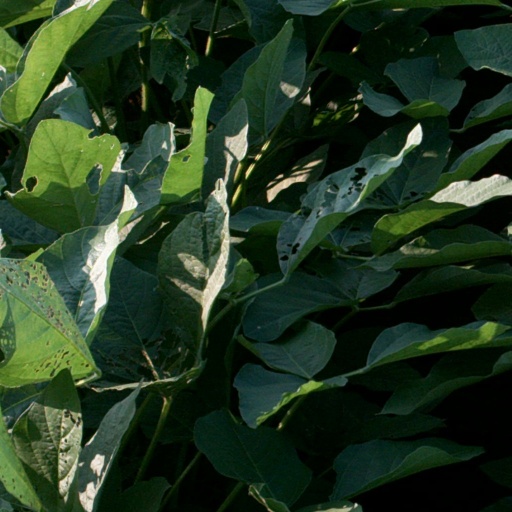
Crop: soybean